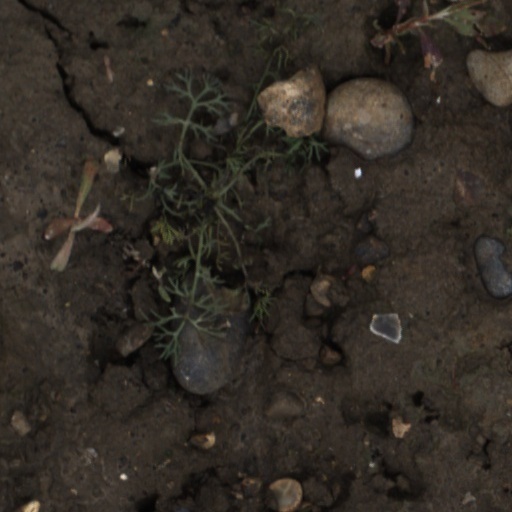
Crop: wheat